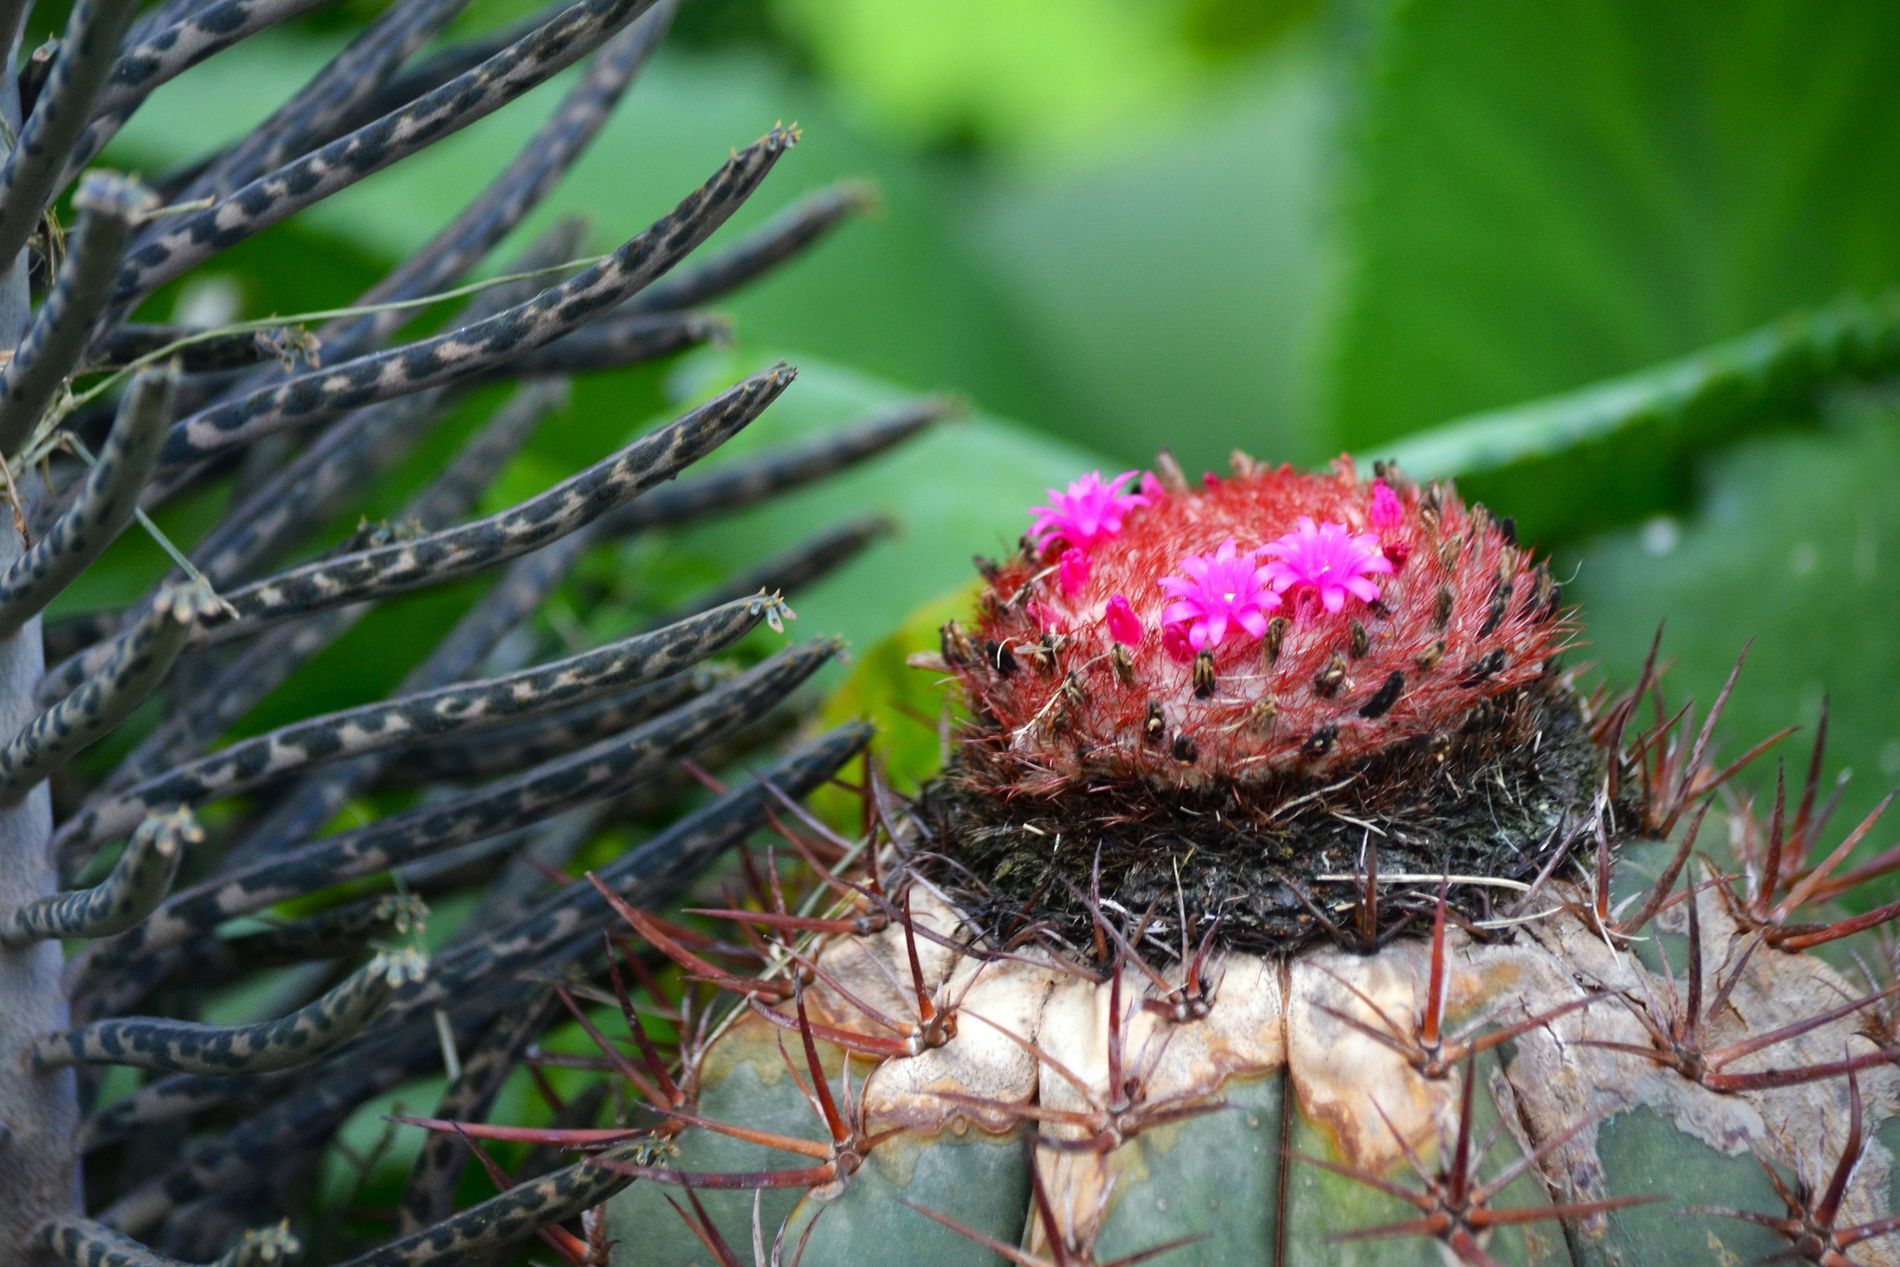
Pink crown on a spiny cactus
A green cactus with pink flowers and brown spines beside a speckled plant and blurry green leaf background
A close up of a blooming cactus with bright pink flowers on its spiky brown head contrasts vividly Nearby a plant with speckled stems appears against a blurry foliage background
Labels: Cactus, Plant, Flower, Thistle, Pollen, Bud, Sprout, Petal, Herbal, Herbs, Purple, Plant with thin branches, blure background
Camera: NIKON CORPORATION NIKON D3100
Aperture: F5
Exposure: 1/125 sec
ISO: 560
Focal length: 185.0 mm